Gilead

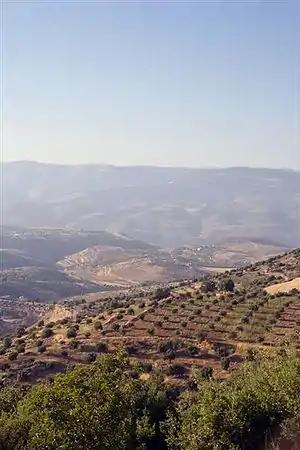
The hills of Gilead, Jordan

"Gilead" mentioned in the Book of Hosea may refer to the cities of Ramoth-Gilead, Jabesh-Gilead, or the whole Gilead region; "Gilead is a city of those who work iniquity; it is stained with blood".